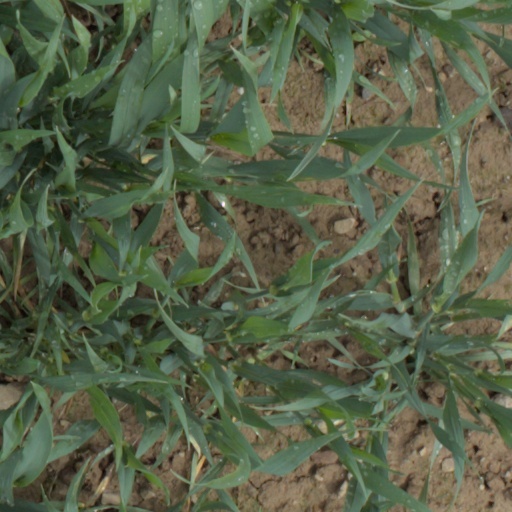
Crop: wheat